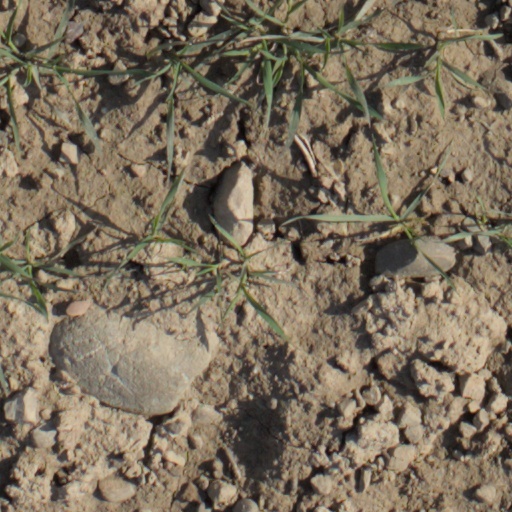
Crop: wheat